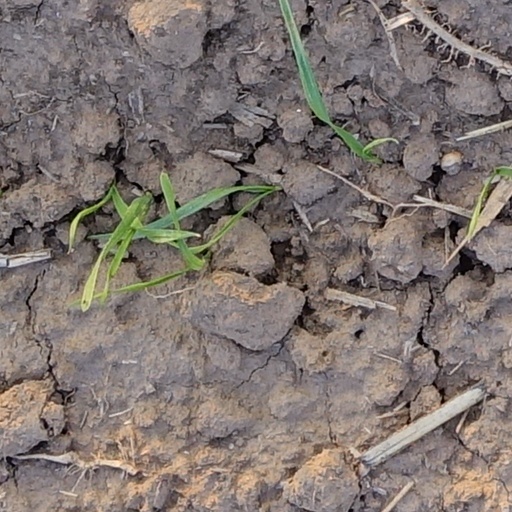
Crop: wheat